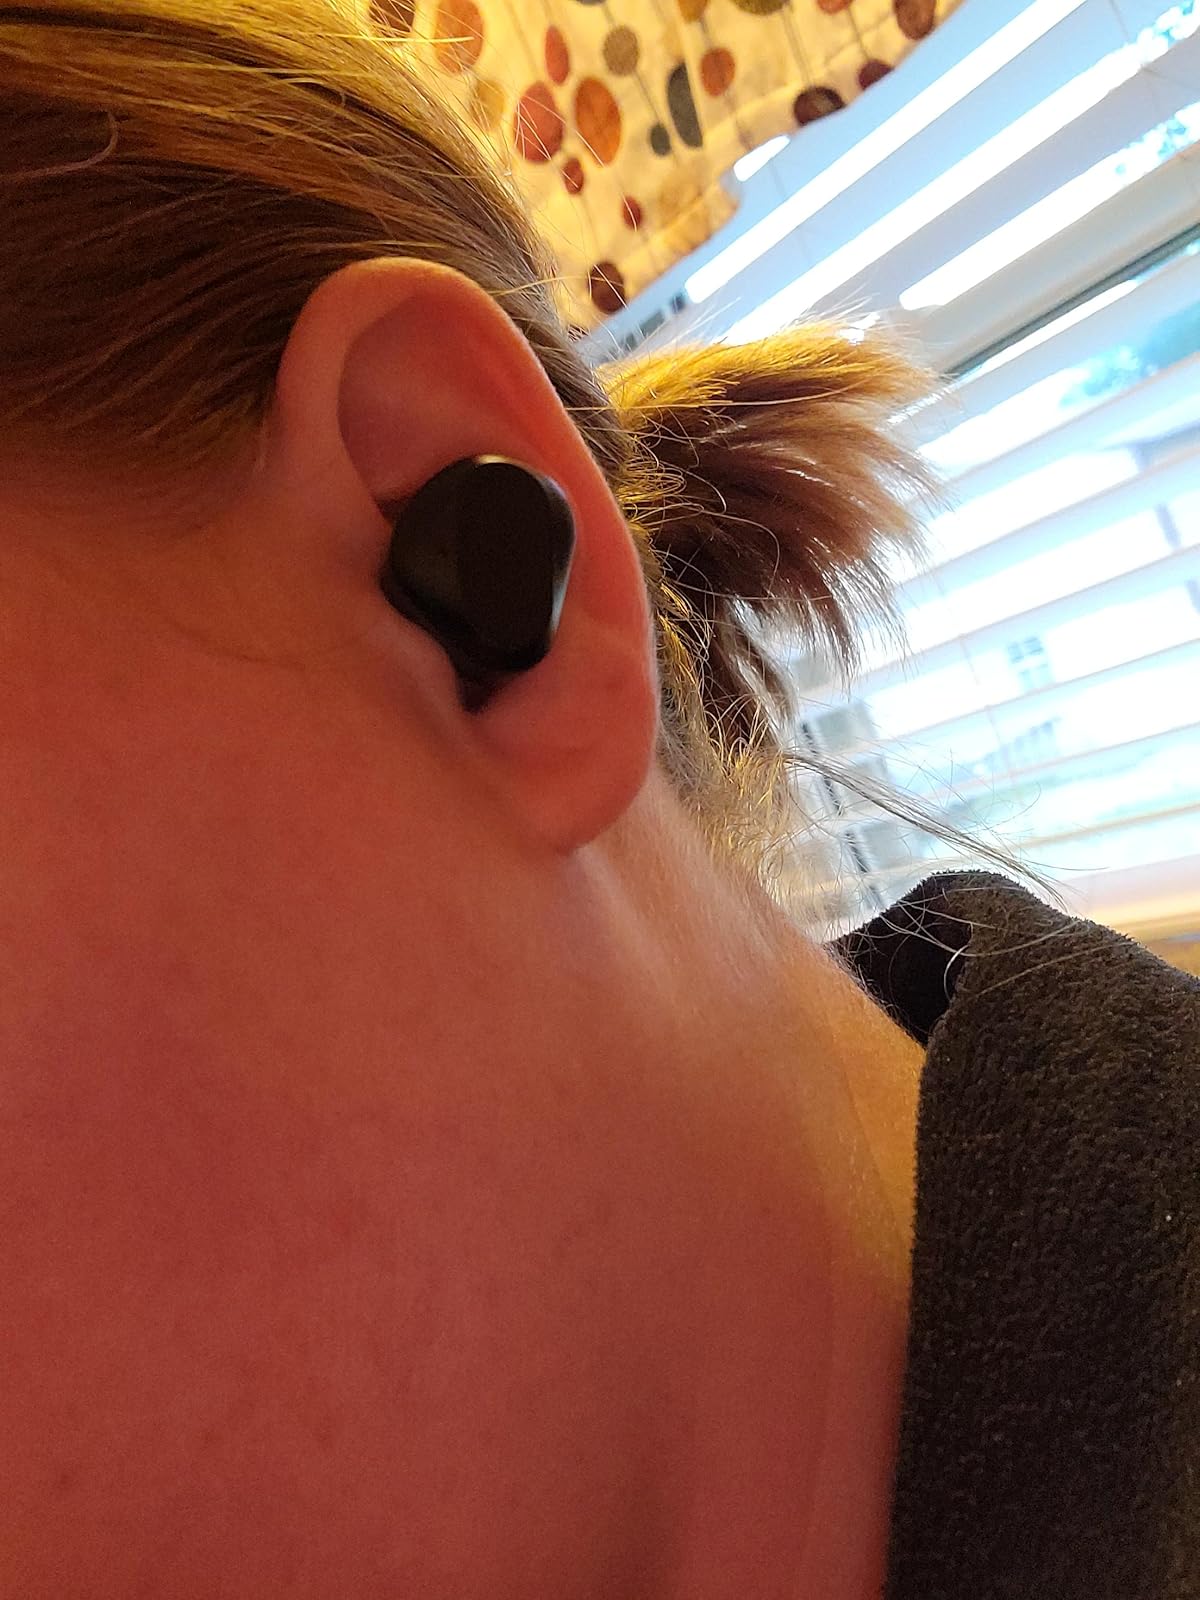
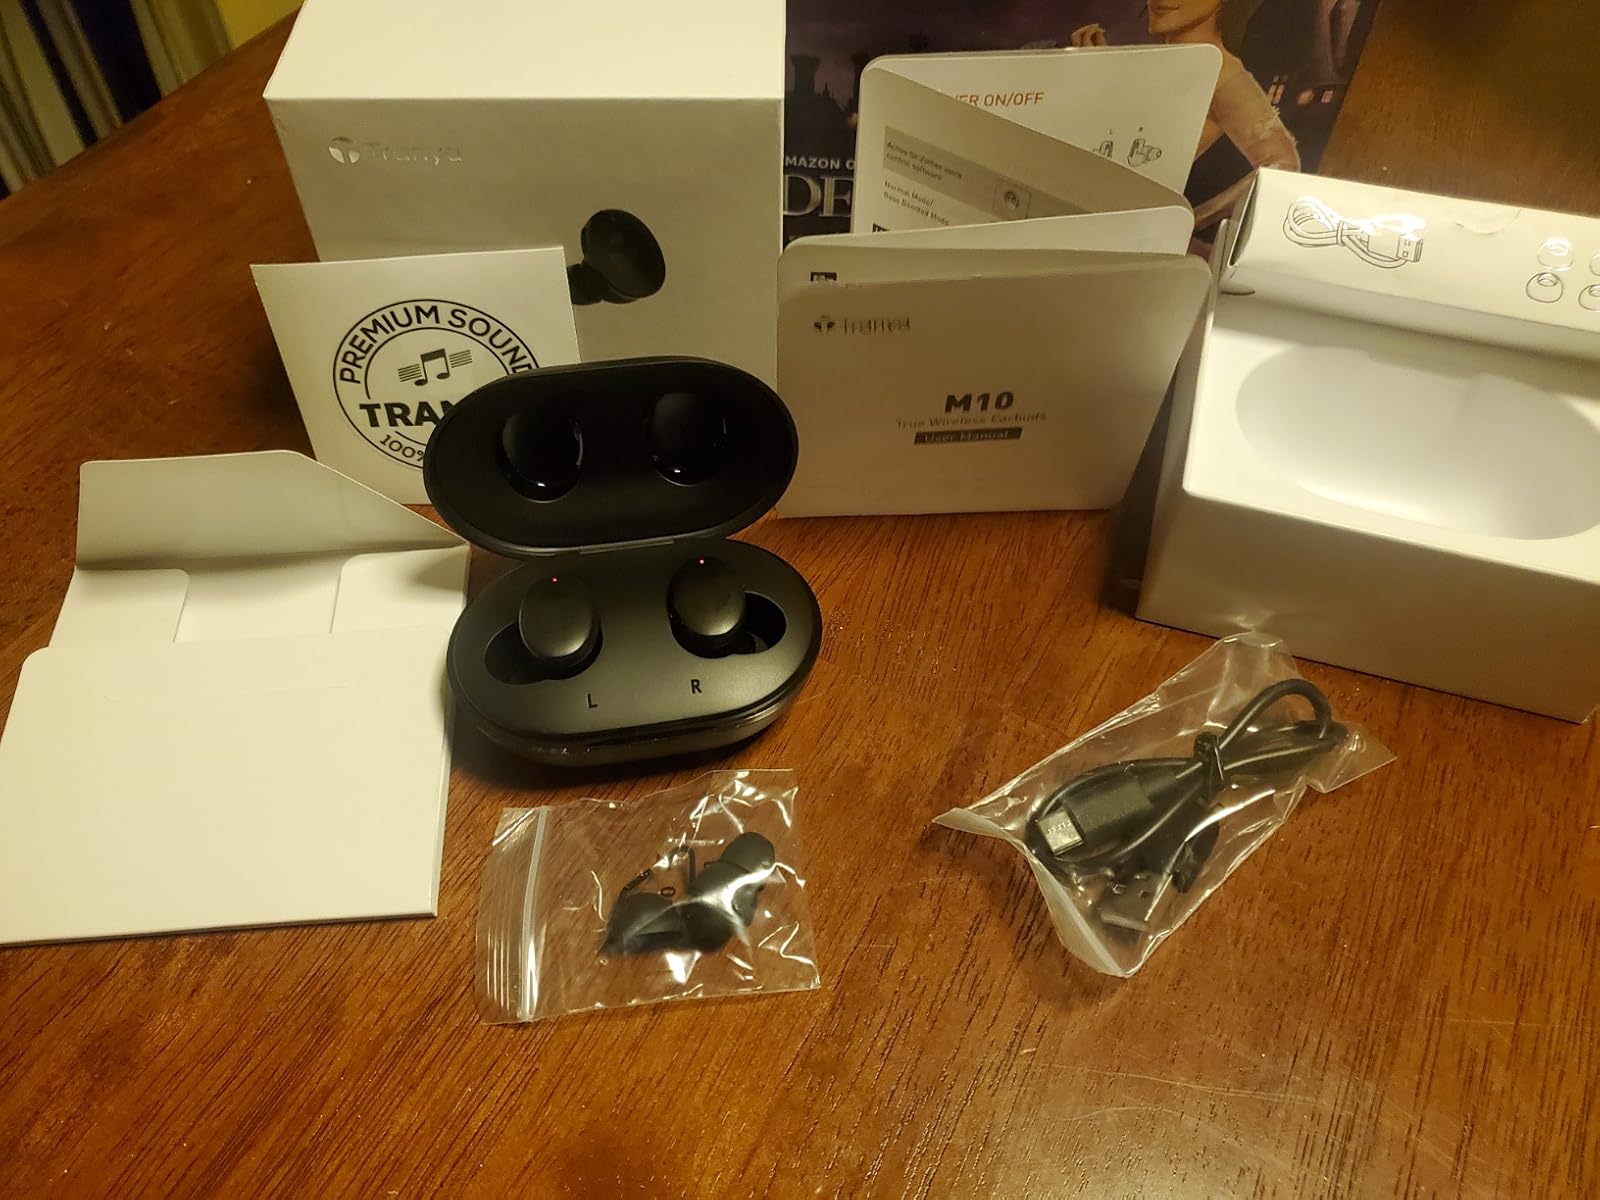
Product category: earbuds
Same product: no